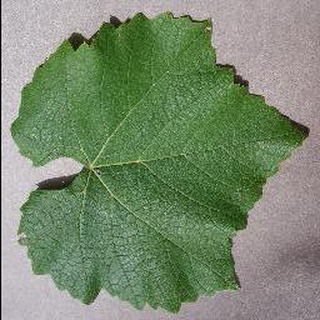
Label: healthy_grape